Party of Regions

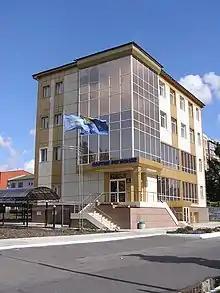
The office of Party of Regions in Makiivka, 2009

The founding congress of the Party of Regional Revival of Ukraine (the predecessor of the Party of Regions) was held on 26 October 1997 in Kyiv. The first leader of the party was mayor of Donetsk, Volodymyr Rybak. On 6 November 1997, the Party of Regional Revival of Ukraine was registered at the Ukrainian Ministry of Justice, and on the 27th of that month the 1st Party Congress took place, which adopted the electoral party list and platform for the next elections. On 13 January 1998, a parliamentary faction was created in the parliament of Ukraine. It was known as the Party of Regional Revival of Ukraine and was headed by Gennadiy Samofalov.